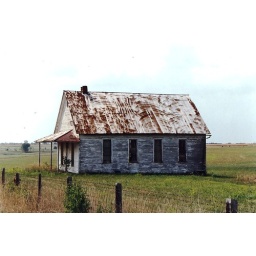
The tin-roofed, framed building was identifed as a schoolhouse from a County road map. The photograph was taken in 1991.